James A. Wetmore

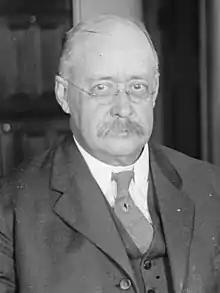
Wetmore in 1926

James Alfonso Wetmore (November 1863 – March 14, 1940) was an American lawyer and administrator, best known as the Acting Supervising Architect of the U.S. Office of the Supervising Architect of the Treasury Department from 1915 through 1933.